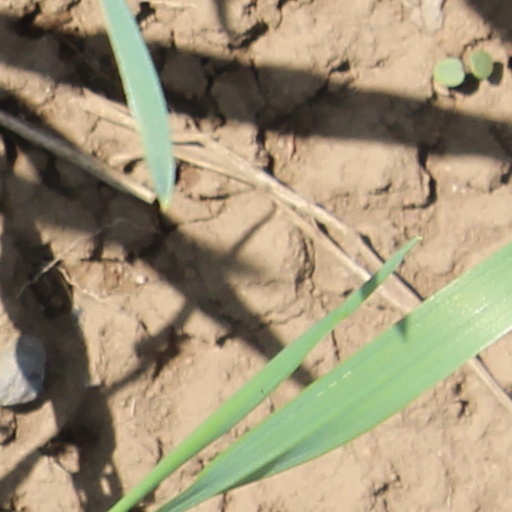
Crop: wheat